IMZ-Ural

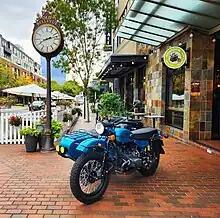
A 2023 Ural Gear Up in Caribbean Blue.

Ural's main product is a heavy-duty, sidecar-equipped adventure motorcycle called the Gear Up. Available in three trim levels—Base, Standard, and Expedition—the Gear Up is powered by Ural's 749cc, air-cooled, four-stroke, fuel injected, overhead-valve, two-cylinder boxer engine that produces 41 horsepower at 5,500 RPM and 42-foot-pounds of torque at 4,300 RPM. Power is transmitted to the rear wheel through a four-speed (plus reverse) gearbox with a dual-disc dry clutch and a shaft final drive. In addition, all Gear Ups feature an on-demand two-wheel drive system that powers the sidecar wheel via a CV driveshaft connected to the rear drive hub.